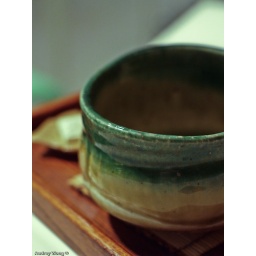
delightful serving of powdered green tea in a traditional tea bowl with Japanese sweets...from OChaCha at Raffles City.